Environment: real
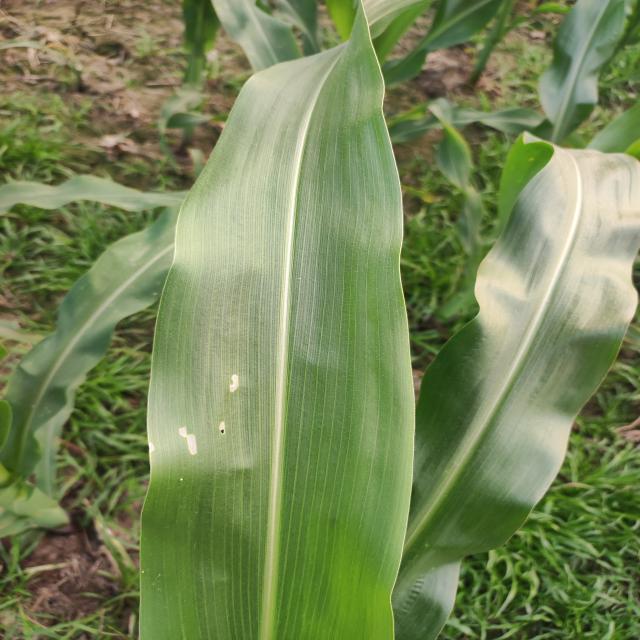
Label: fall_armyworm